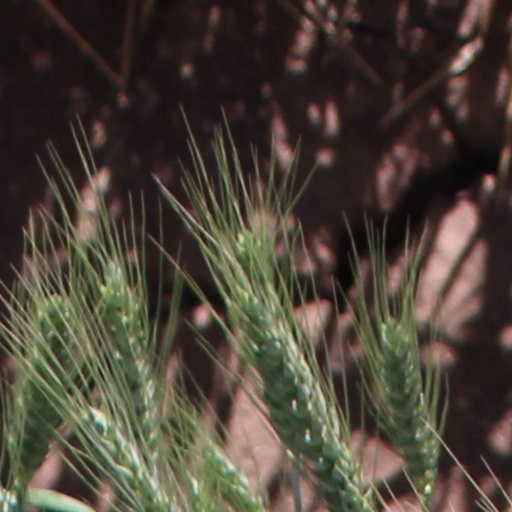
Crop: wheat